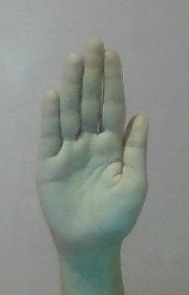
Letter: seen